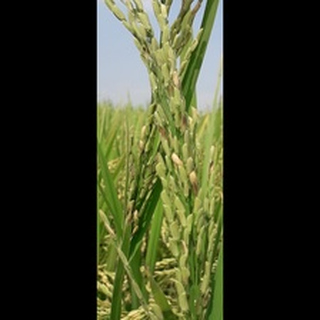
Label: healthy_rice